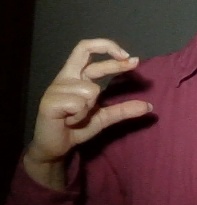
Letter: thal